Classification of Champagne vineyards

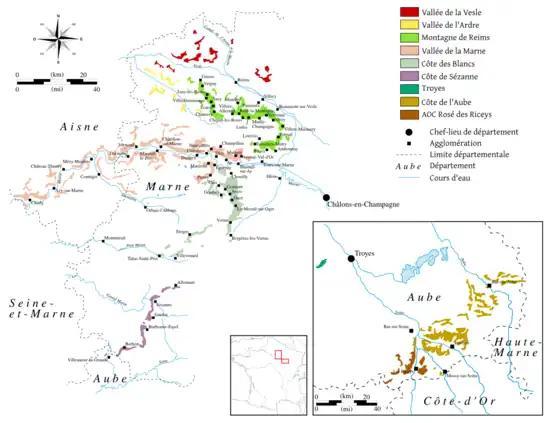
Map of the Champagne wine region.

The classification of Champagne vineyards developed in the mid-20th century as a means of setting the price of grapes grown through the villages of the Champagne wine region. Unlike the classification of Bordeaux wine estates or Burgundy Grand cru vineyards, the classification of Champagne is broken down based on what village the vineyards are located in. A percentile system known as the "Échelle des Crus" ("ladder of growth") acts as a pro-rata system for determining grape prices. Vineyards located in villages with high rates will receive higher prices for their grapes than vineyards located in villages with a lower rating. While the "Échelle des Crus" system was originally conceived as a 1-100 point scale, in practice, the lowest rated villages are rated at 80%. "Premier crus" villages are rated between 90 and 99 percent while the highest rated villages, with 100% ratings are "Grand crus".